Zafarullah Khan Jamali

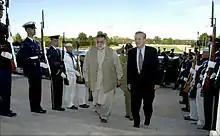
Prime Minister Jamali with U.S. Secretary of Defense Donald Rumsfeld at the Pentagon

In 2004, Jamali visited Afghanistan, which was the first highest-level visit from Pakistan since the fall of the Taliban government in 2001 which was an ally of Pakistan. Jamali supported Hamid Karzai as President of Afghanistan and assured him of cooperation between the government of both countries in everything, from trade to terrorism. Jamali announced donations of 300 buses and trucks, scholarships for Afghan students and aid for improvement of road, railway and hospital projects in Afghanistan.